Lehigh Valley Steelhawks

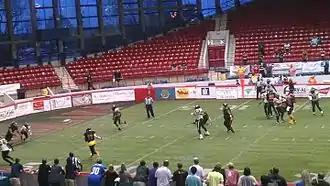
Triangle Torch (black jerseys with red and yellow accents) vs. Lehigh Valley Steelhawks (gold jerseys with black accents) during a game at Dorton Arena in Raleigh, North Carolina, March 25, 2016

With the PIFL not having enough teams to remain viable, the Steelhawks moved to American Indoor Football (AIF) for the 2016 season. The Steelhawks finished third in the North Division and made it to the division championship game before losing to the West Michigan Ironmen. After the season ended, the team announced it would not be returning to the AIF for the 2017 season.